Chung Chil-sung

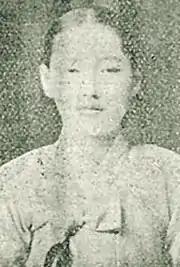
Chung ca. 1925

Chung Chil-sung (1897 – c. 1958), also known by her art name Geumjuk, was a Korean dancer, feminist, and independence activist.